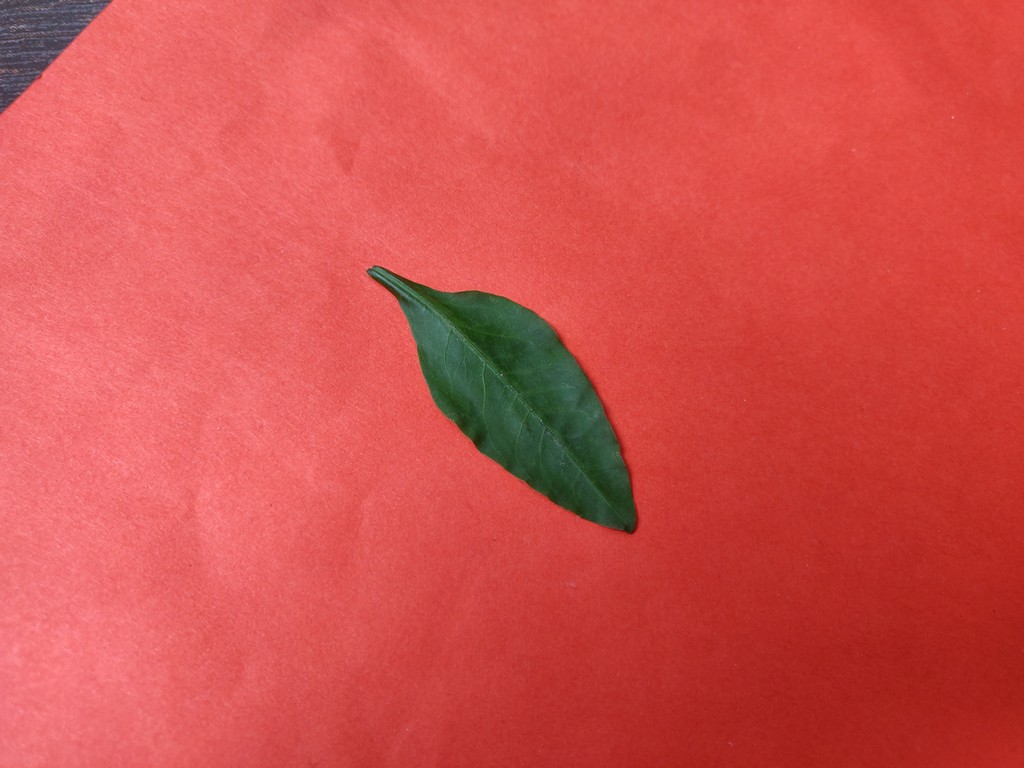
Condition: Healthy
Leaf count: single
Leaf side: front